Sainte-Sabine

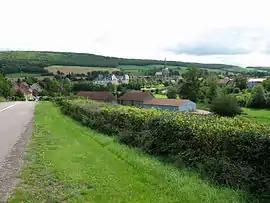
A general view of Sainte-Sabine from the north

Sainte-Sabine is a commune in the Côte-d'Or department in eastern France.